Tack cloth

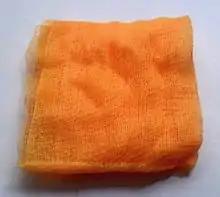
A tack cloth made of gauze impregnated with a tacky material

Tack cloth (tack rag; tac cloth) is a specialized type of wiping cloth that is treated with a tacky material. It is designed to remove loose particles of dust, dirt and lint that would contaminate a surface that is to be painted, coated, laminated, photo-etched, or otherwise finished.